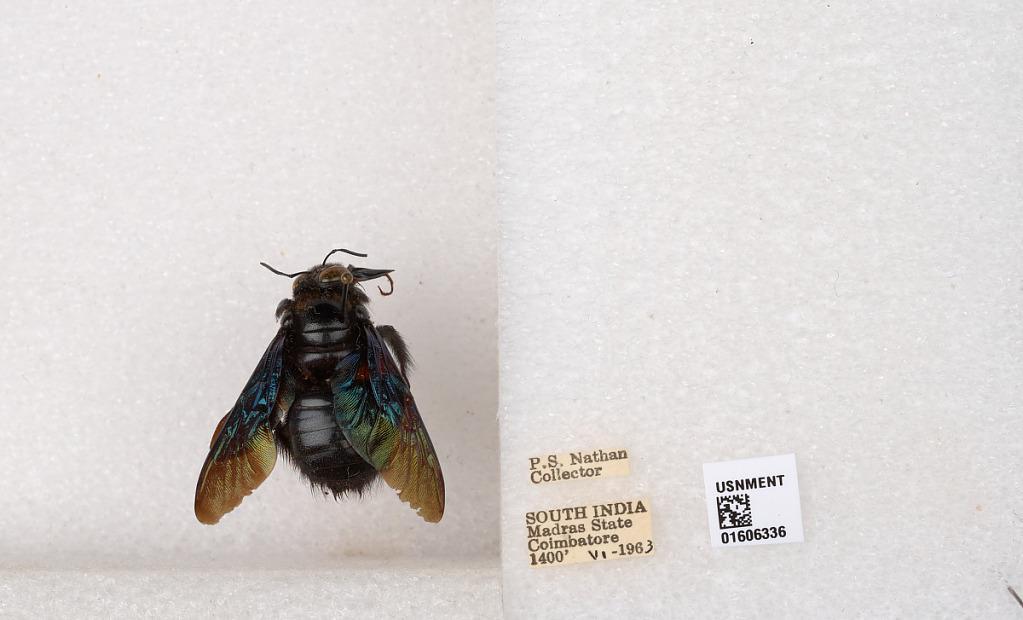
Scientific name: Xylocopa (Biluna) auripennis auripennis Lepeletier
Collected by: P. Nathan
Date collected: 1963-6-1
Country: India
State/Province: Tamil Nadu
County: Coimbatore
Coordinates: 10.9955, 76.9034